Royal Papua New Guinea Constabulary

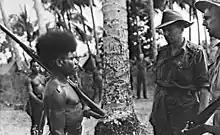
September, 1943 – Battle of Kaiapit – "Yarawa" (left) of the Royal Papuan Constabulary is congratulated for single-handedly capturing a Japanese sergeant by Brigadier I. N. Dougherty (center) and WO2 L. P. Seale of ANGAU (right)

The RPNGC is part of the Law and Justice Sector of the government of Papua New Guinea. It is headquartered in Konedobu, a suburb of Port Moresby, the capital city, in the National Capital District. As of 2019, the Police Commissioner is David Manning, with several Deputy Commissioners having responsibility for organizational functions and regions.